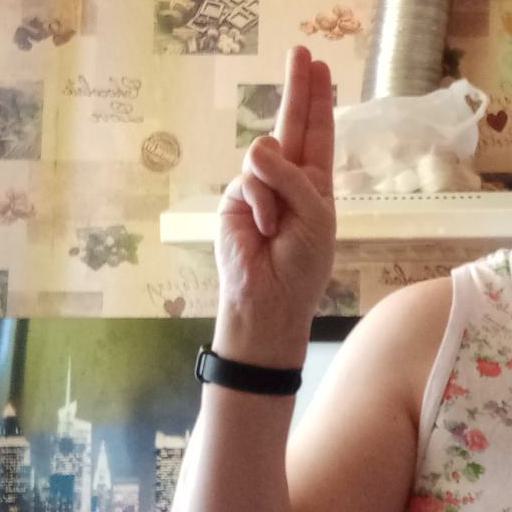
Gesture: two_up